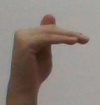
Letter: khaa